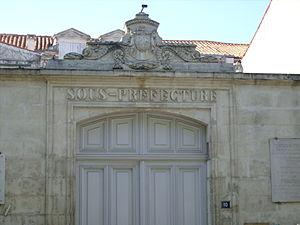
Ancienne Sous-Préfecture de Marennes
Les juridictions judiciaires du département de la Charente-Maritime appartiennent au ressort de la cour d'appel de Poitiers, dans lequel se trouvent également les départements des Deux-Sèvres, de la Vendée et de la Vienne.
Le département de la Charente-Maritime, qui fait partie de la région Nouvelle-Aquitaine dont la capitale régionale est Bordeaux, est subdivisé en 5 arrondissements administratifs, lesquels sont découpés en 51 cantons, encadrant 472 communes.
Marennes est une ancienne commune du Sud-Ouest de la France, située dans le département de la Charente-Maritime en région Nouvelle-Aquitaine. Ses habitants sont appelés les Marennais et les Marennaises. Le 1ᵉʳ janvier 2019, elle fusionne avec Hiers-Brouage pour former la commune nouvelle de Marennes-Hiers-Brouage.